It Begins with Marriage

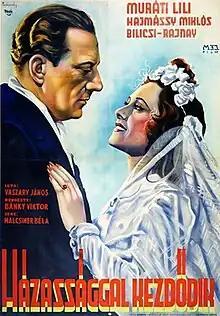

It Begins with Marriage (Hungarian: Házassággal kezdödik) is 1943 Hungarian comedy film directed by Viktor Bánky and starring Lili Muráti, Miklós Hajmássy and Gábor Rajnay. It was shot at the Hunnia Studios in Budapest. The film's sets were designed by the art director István Básthy.